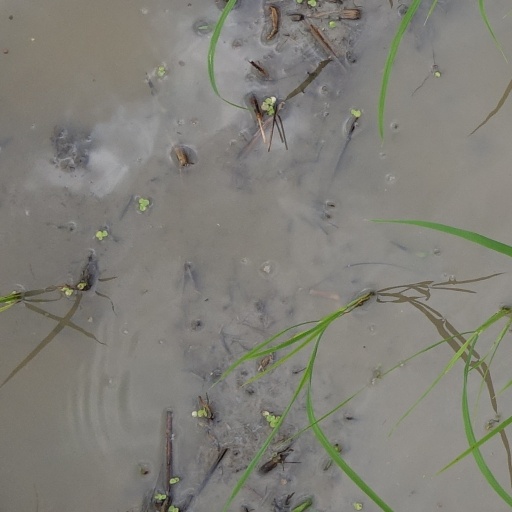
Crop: rice